Lucius Horatio Biglow

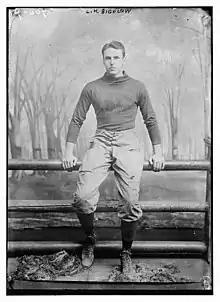

Lucius Horatio "Ray" Biglow III ("often spelled Bigelow"; February 28, 1885 – July 9, 1961) was an American college football player and coach. He played right guard for Yale University from 1905 to 1907. He was selected as an All-American in both 1906 and 1907 and served as Yale Bulldogs football coach in 1908.